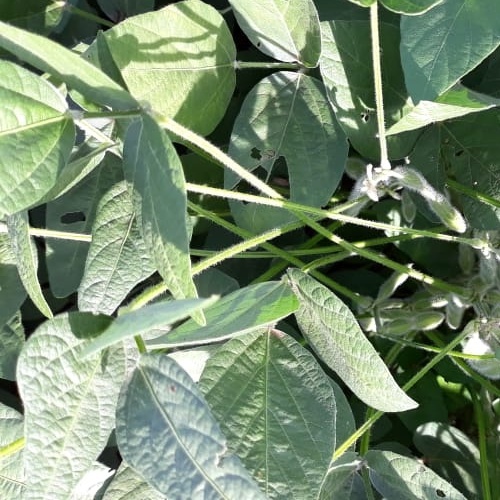
Label: Caterpillar